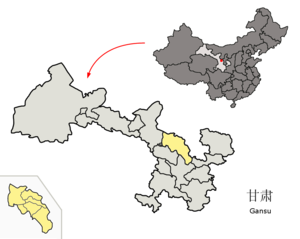
Baiyin est une ville de la province du Gansu en Chine.